Nonankuppam

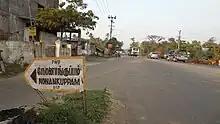
Nonankuppam Village, Ariyankuppam Commune

Nonankuppam is a part of Ariyankuppam (West) village in Ariyankuppam Commune Panchayat in the Union Territory of Puducherry, India.